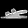
Label: Sandal